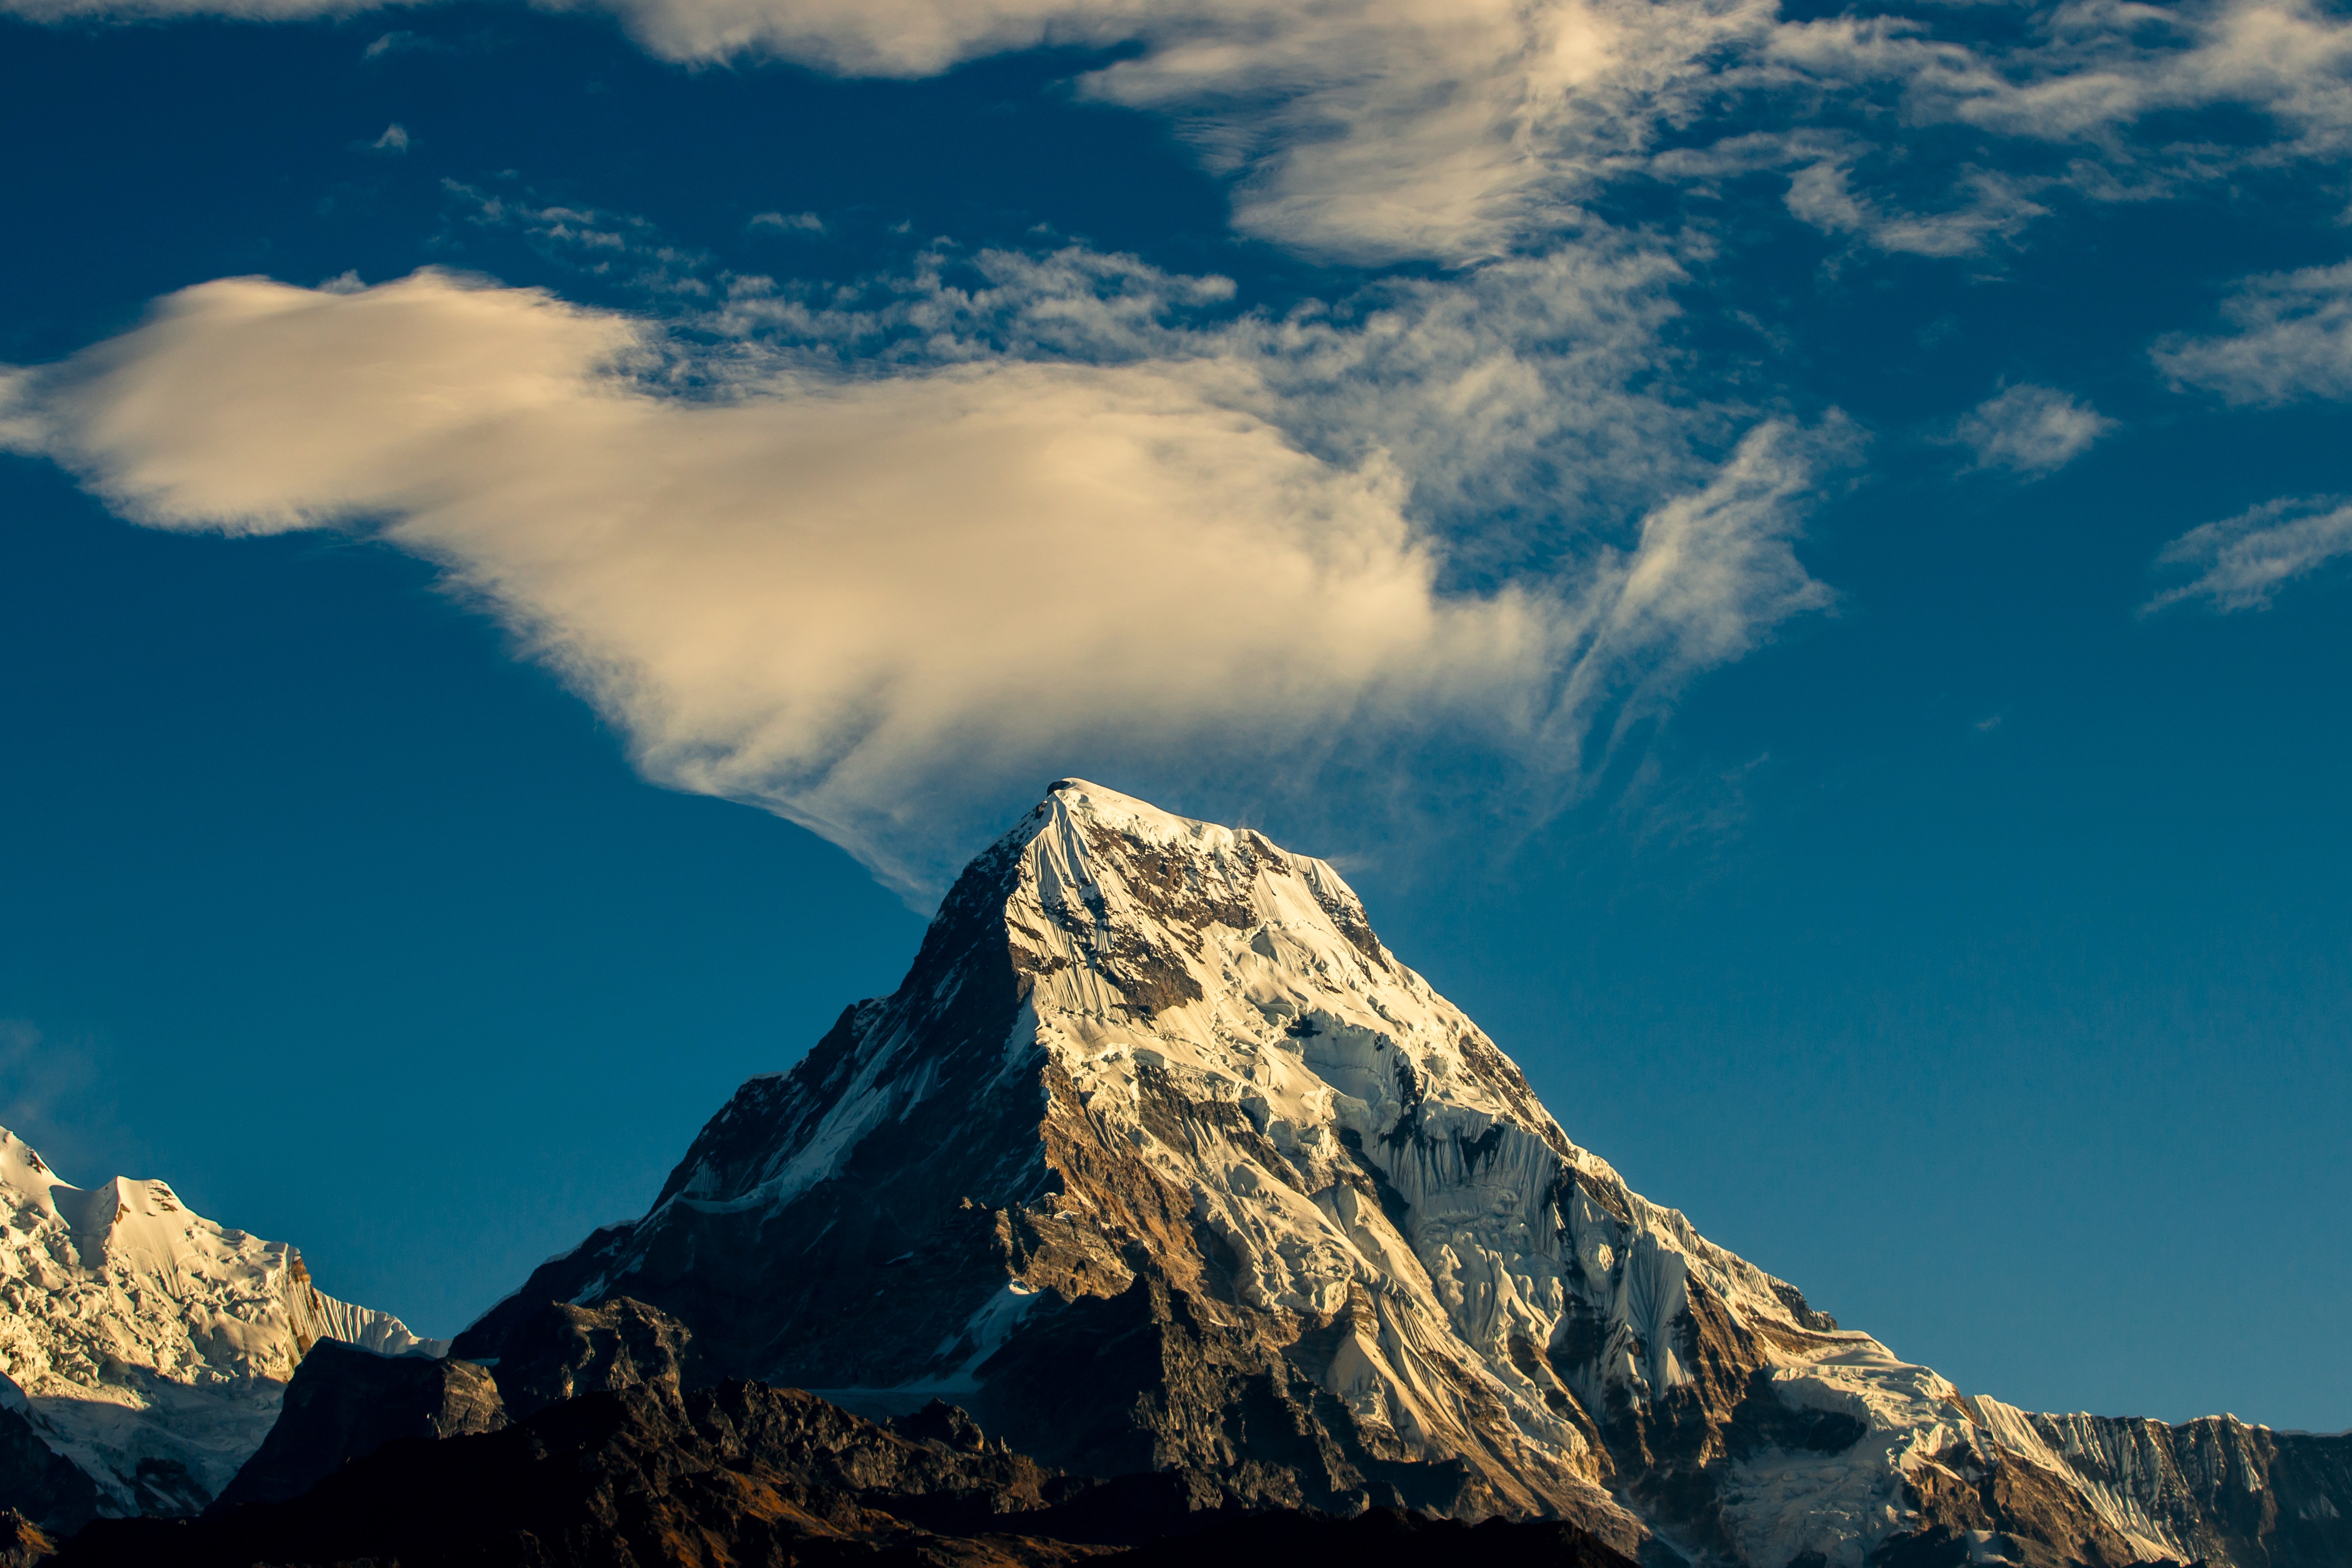
landscape, nature, outdoor, horizon, mountain, snow, cloud, sky, sunlight, dawn, peak, mountain range, travel, dusk, trek, natural, ridge, summit, nepal, mountaineering, trekking, alps, plateau, himalaya, landform, meteorological phenomenon, annapurna, geographical feature, mountainous landforms, visitnepal2017